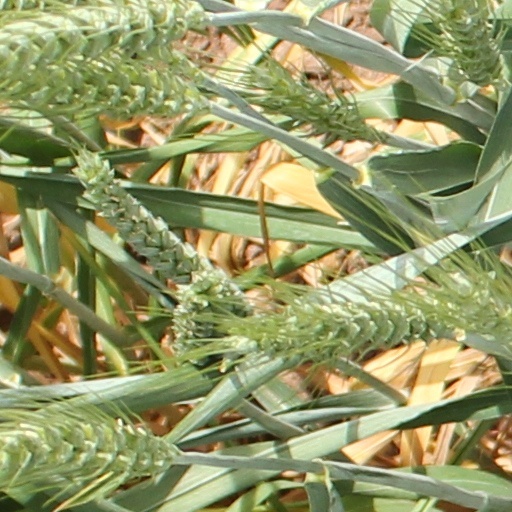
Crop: wheat